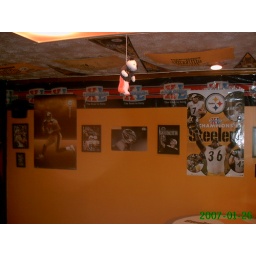
The only thing brown and orange hanging in my basement is really hanging.